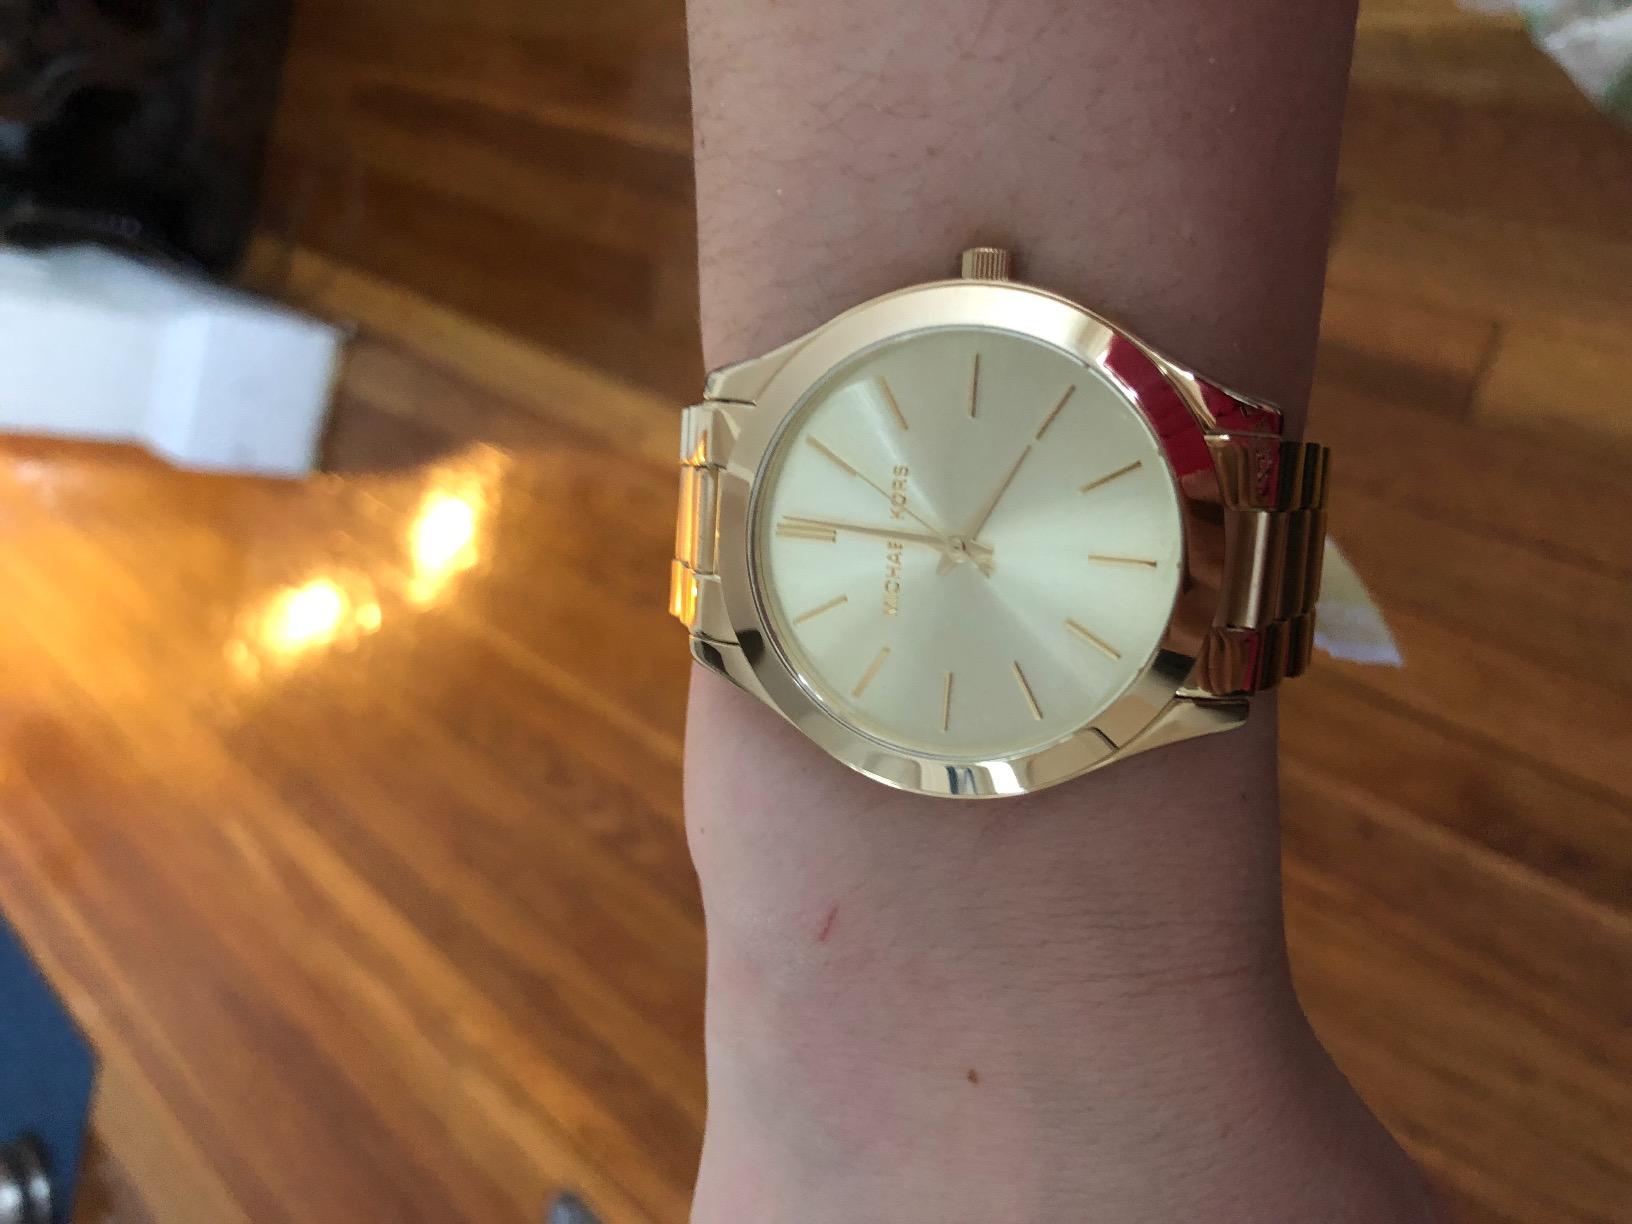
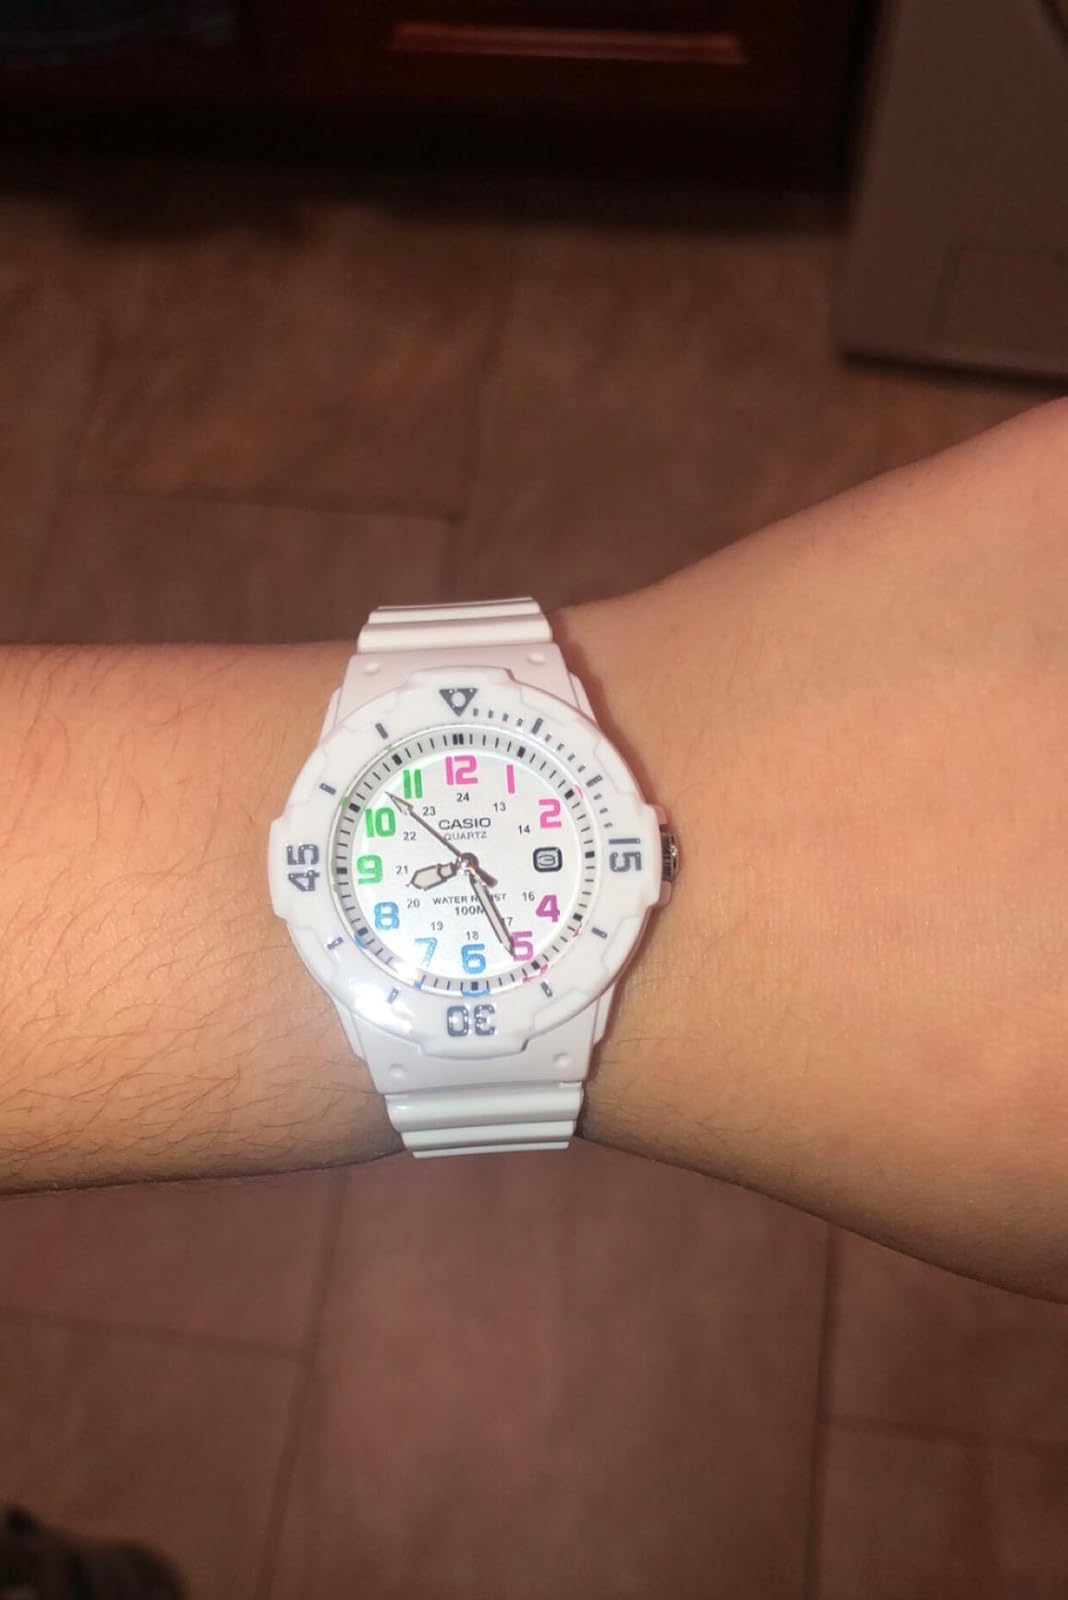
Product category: accessories_watch
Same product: no